Giovanni Francesco Guerrieri

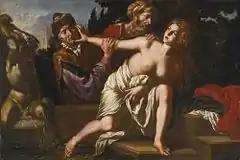
Susanna and the elders

Giovanni Francesco Guerrieri (1589–1655) was an Italian painter, and Caravaggisto.